Tantalus-Round Top Road

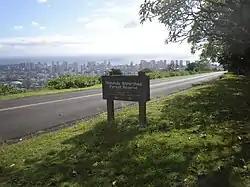
Round Top Drive view of Waikiki

The winding, hillside road from Tantalus to Round Top in Honolulu, Hawaii, dates back to 1892. Tantalus Drive and Round Top Drive were gravel roads when they were completed in 1917, but were paved in 1937. In March 2007, a seven-mile stretch of the road was added to the State Register of Historic Places, and in August 2009 to the National Register of Historic Places, the first such designation for a roadway on Oahu. The more populated lower portions of Tantalus Drive and Round Top Drive were not so designated. This road joins the Hana Highway on Maui on the National Register, and 97 such Historic Roads nationally. Not all of the latter are on the National Register, but some are listed among the Federal Highway Administration's National Scenic Byways or All-American Roads.